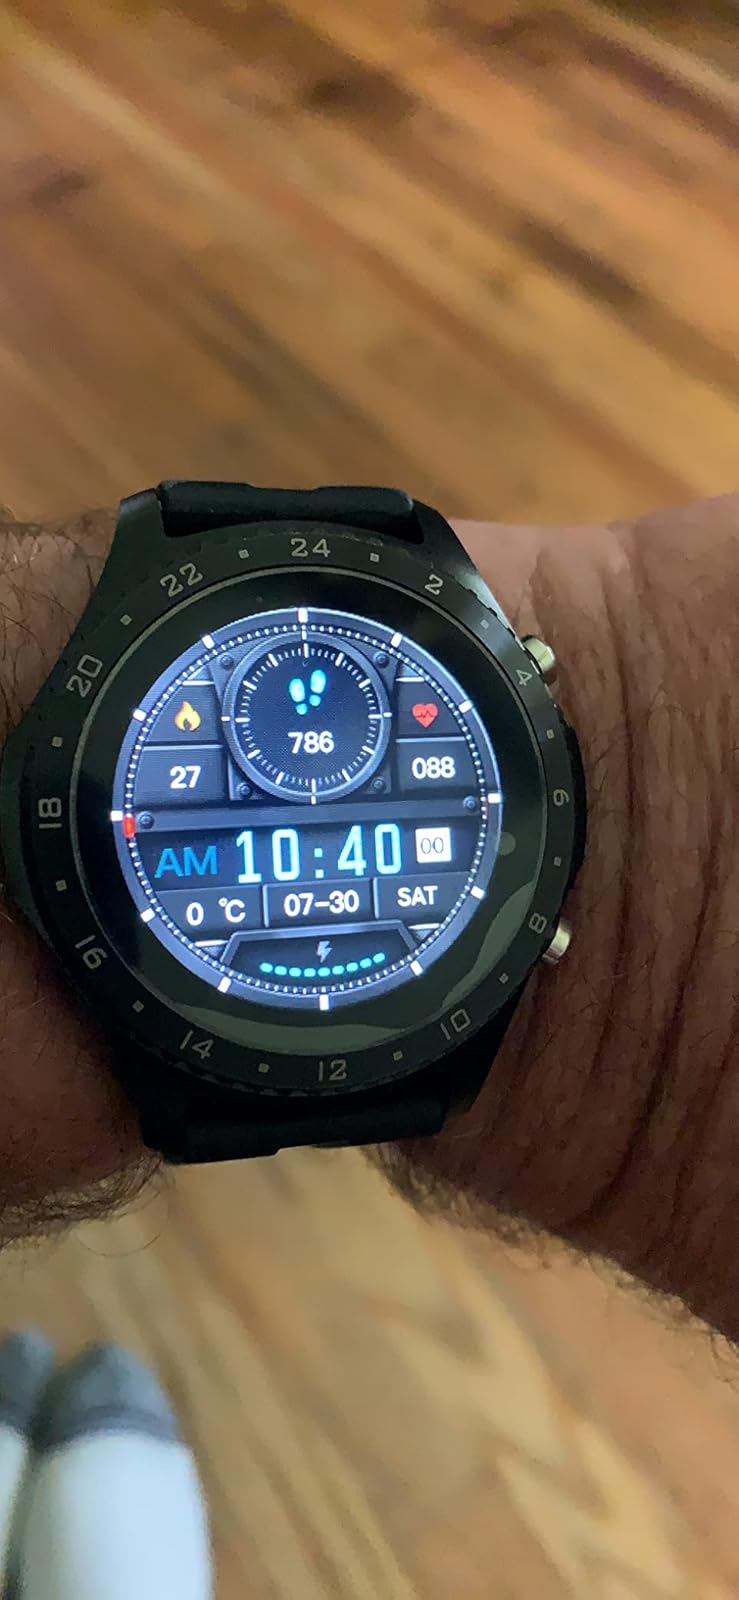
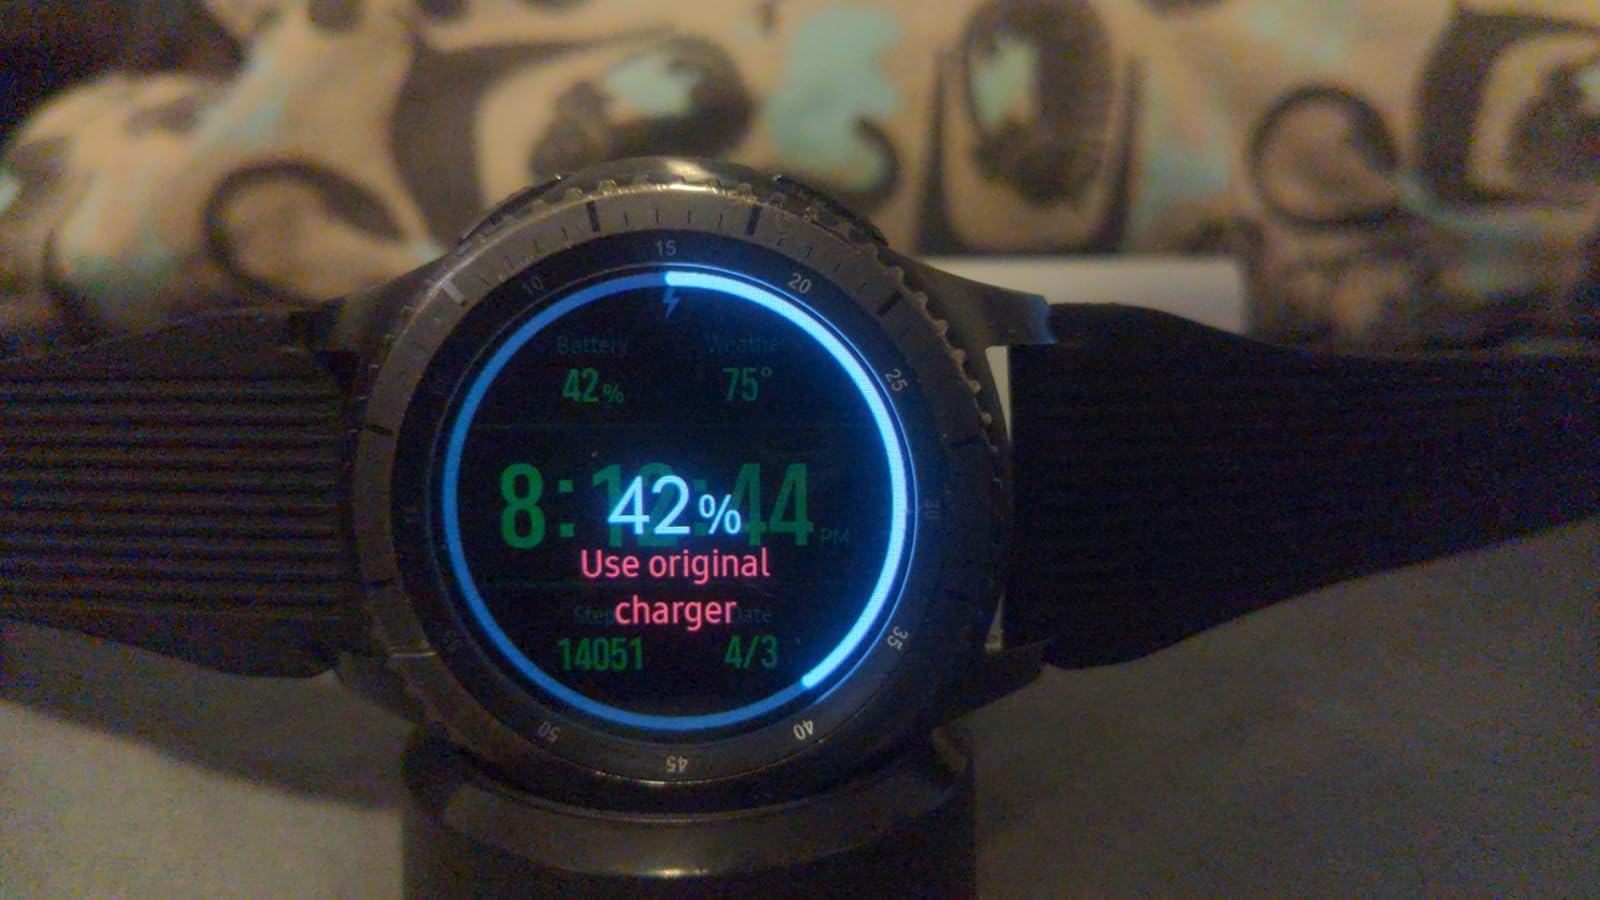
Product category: smartwatch
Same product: no